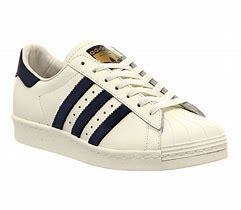
Brand: Adidas
Model: Superstar 80S